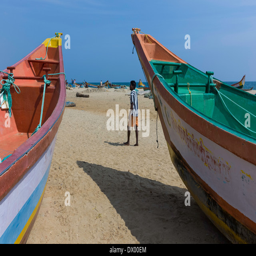
fishing boats stand moored on the bright sandy beach as fishermen stand by waiting for the tide to turn